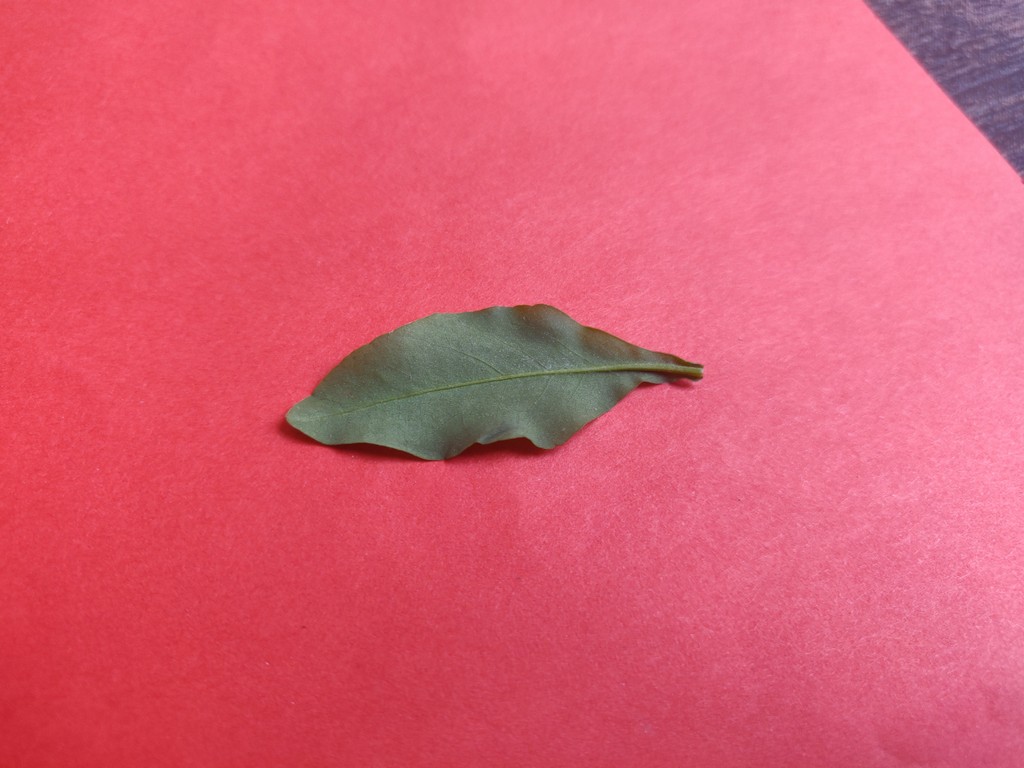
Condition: Healthy
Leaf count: single
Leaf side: back